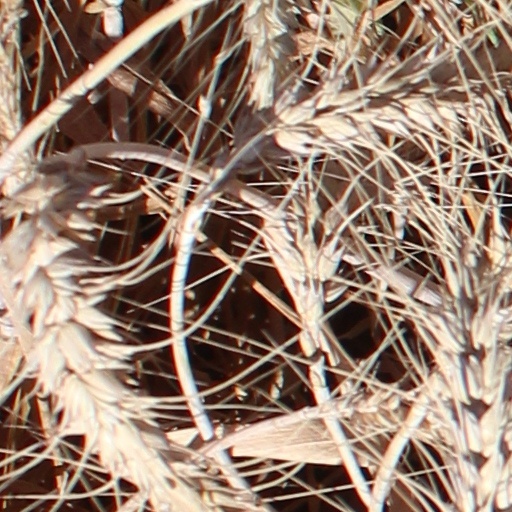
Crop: wheat